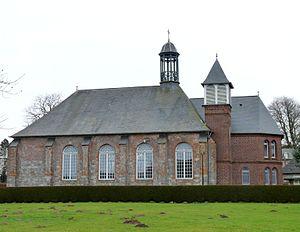
Temple de Luneray
Luneray est une commune française située dans le département de la Seine-Maritime en région Normandie.